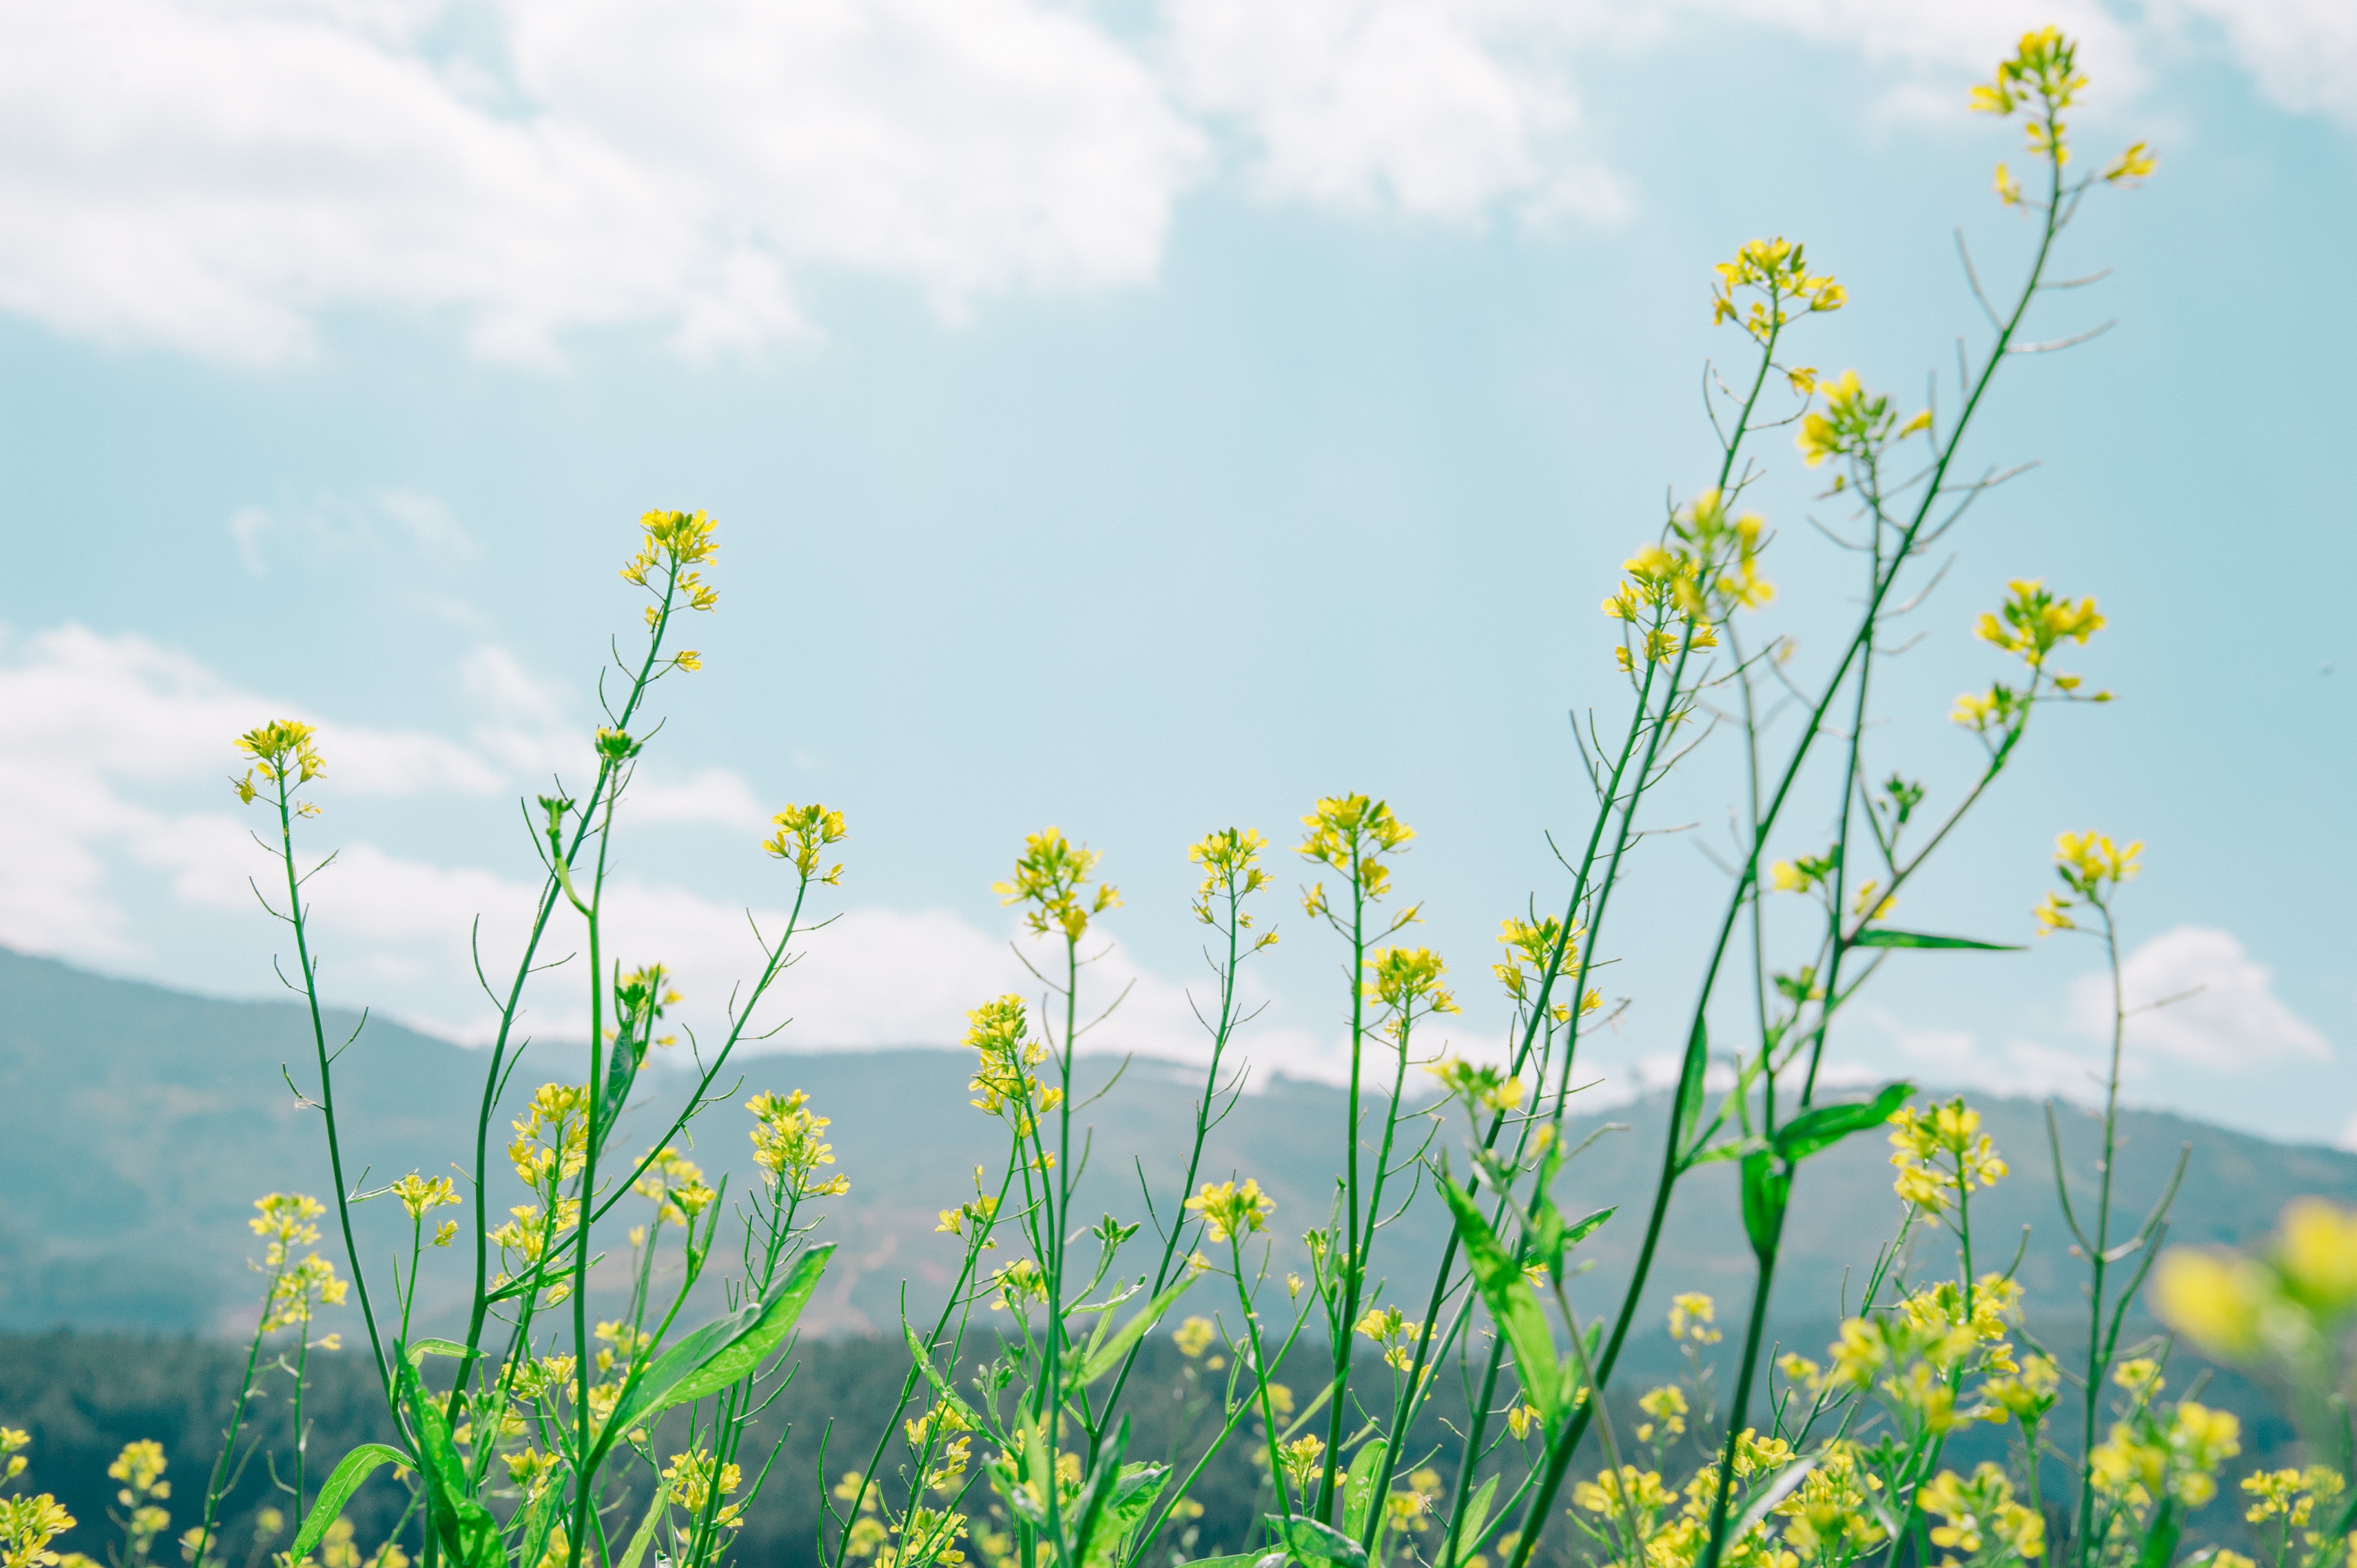
flowering plant, canola, flower, nature, plant, natural landscape, meadow, yellow, spring, sky, wildflower, grass family, rapeseed, prairie, mustard plant, summer, grass, Forb, mustard and cabbage family, mustard, plant stem, perennial plant, grassland